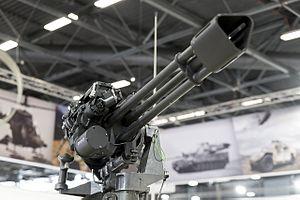
GECAL 50 aussi nommé GAU-19/B, monté sur un véhicule militaire. Eurosatory Paris, 2016.
Le GECAL 50, dont le nom officiel est GAU-19/A, est un minigun à entraînement électrique tirant la munition .50 BMG.